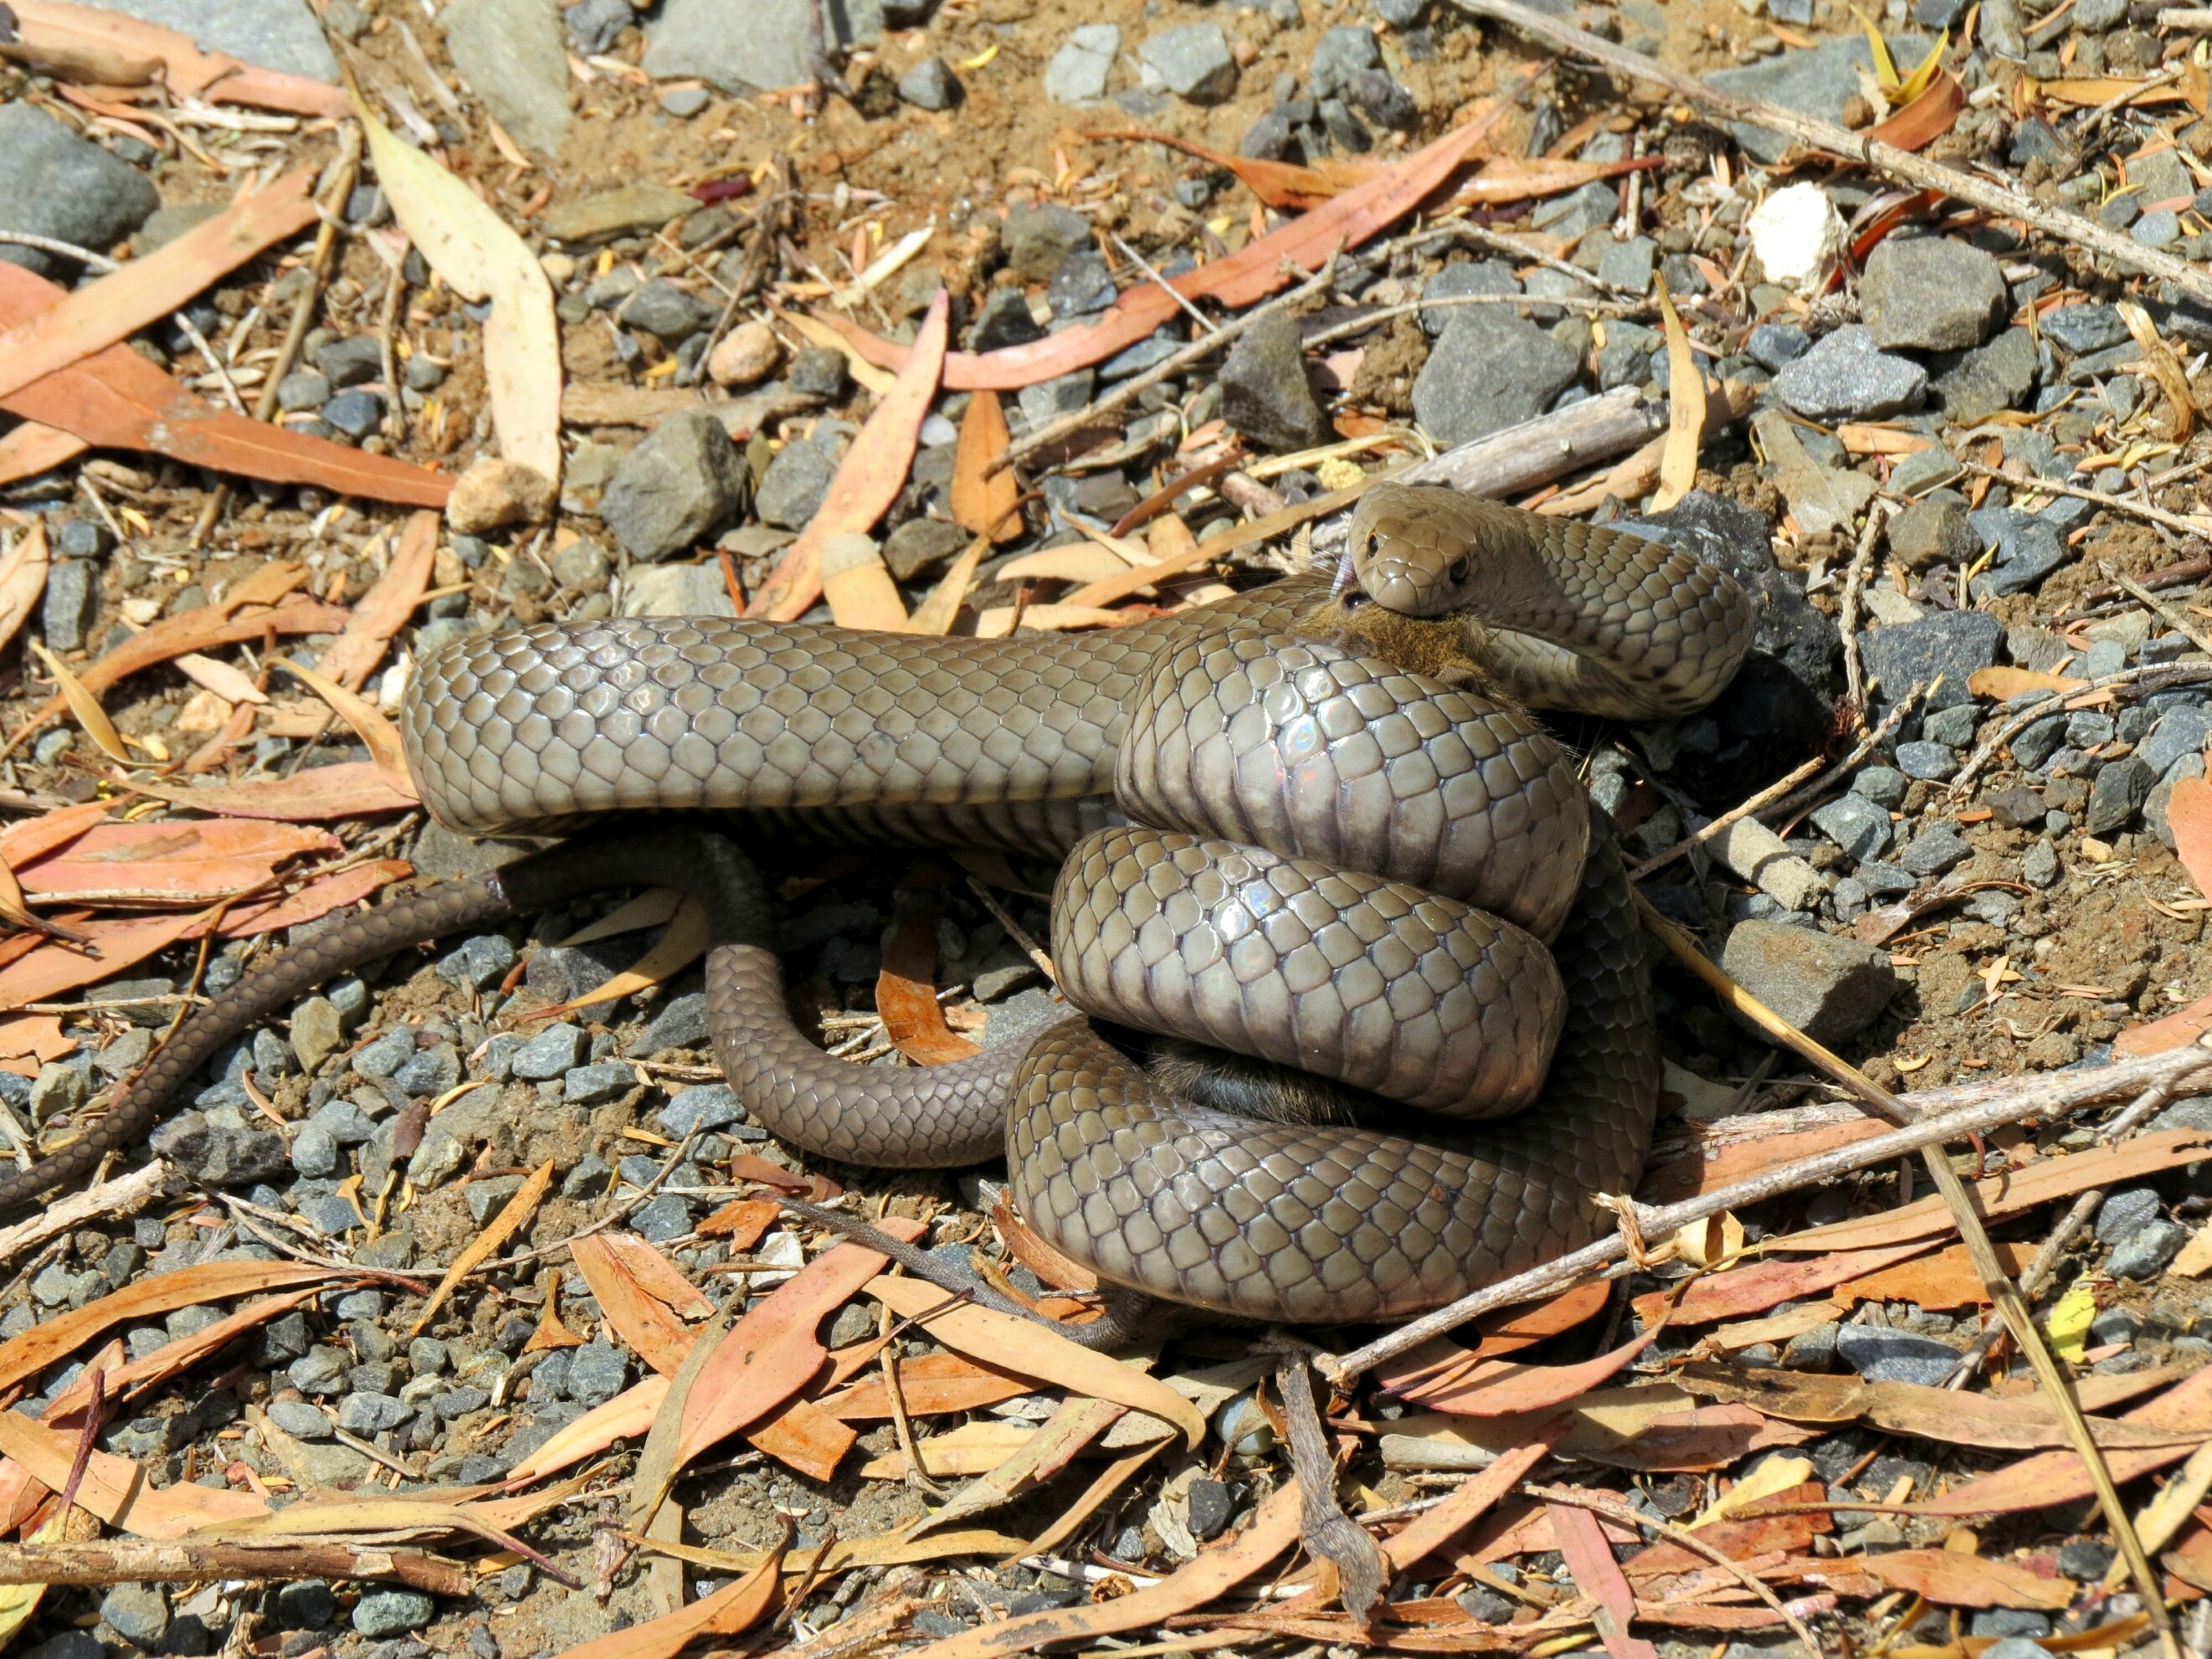
nature, wildlife, reptile, fauna, australia, snake, rattlesnake, vertebrate, predation, serpent, viper, grass snake, garter snake, brown snake, snake eating a rat, colubridae, sidewinder, eastern diamondback rattlesnake, boa constrictor, scaled reptile, boas, hognose snake, anguidae